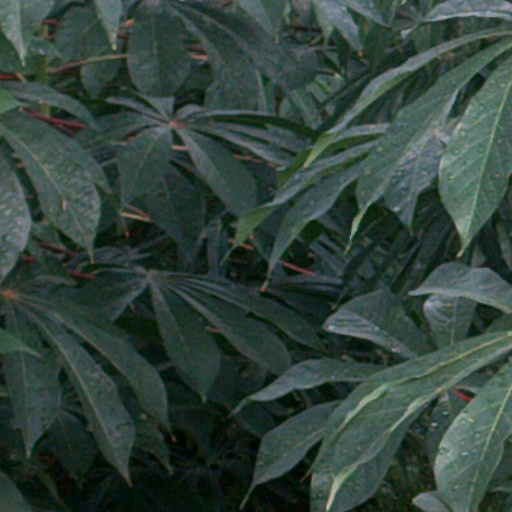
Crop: cassava